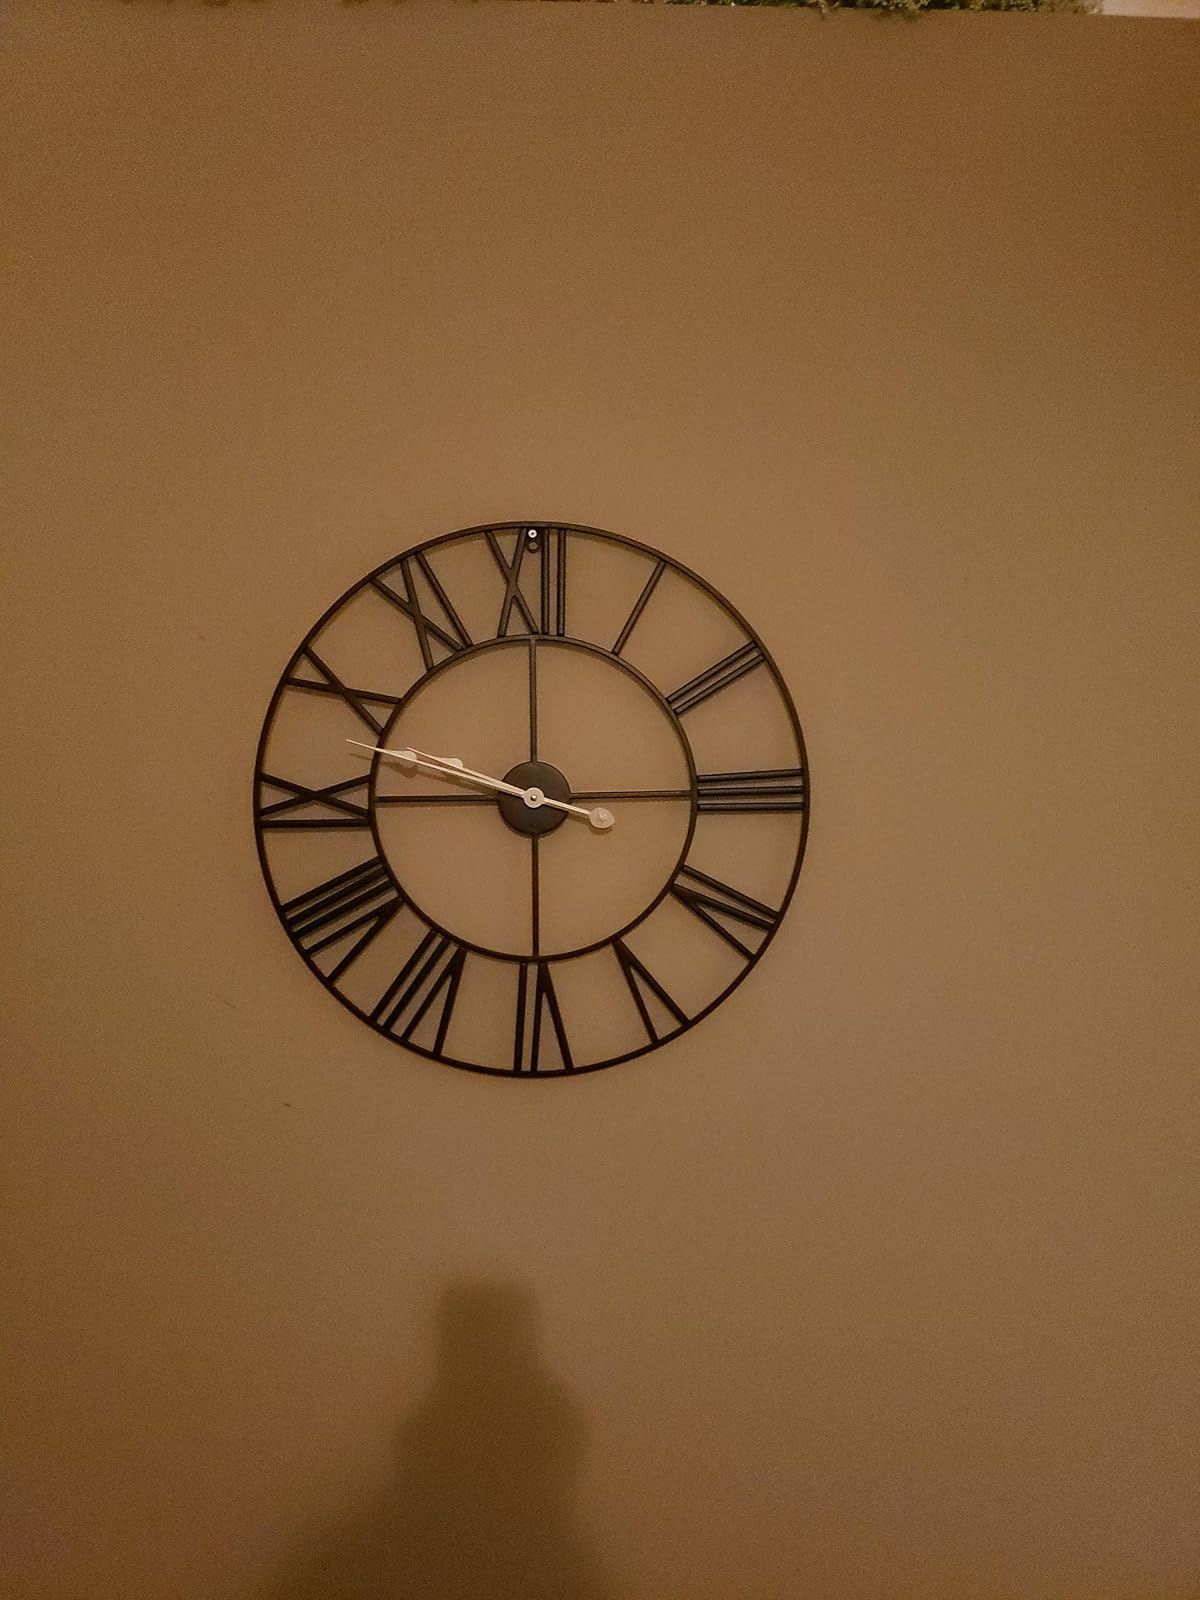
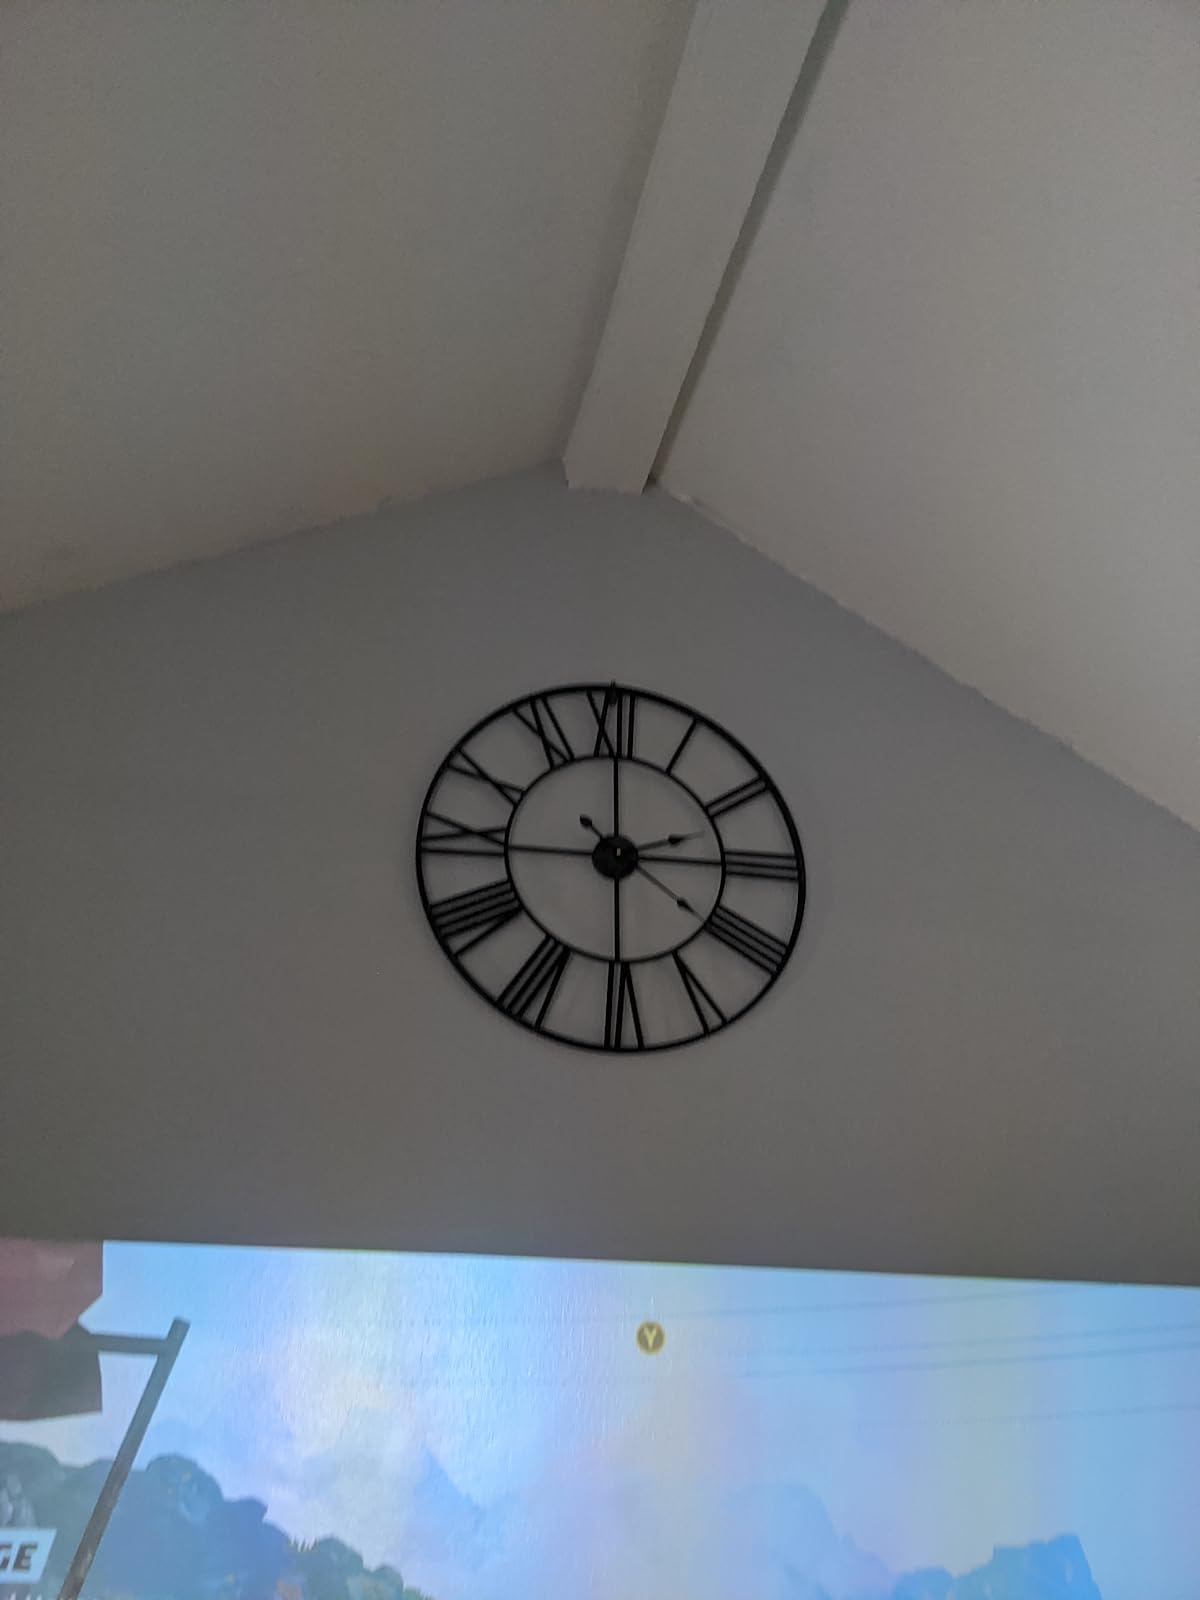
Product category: clock
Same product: no